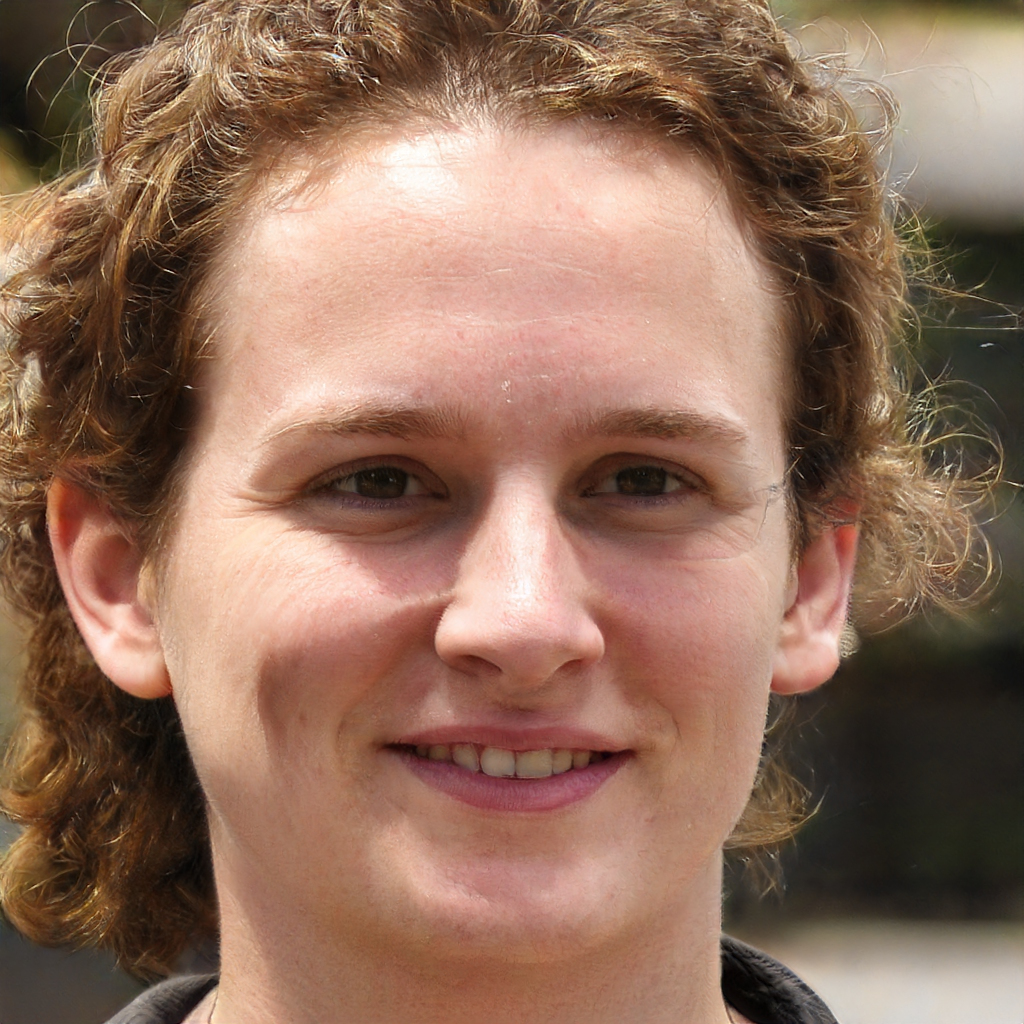
Portrait style: Real Portrait